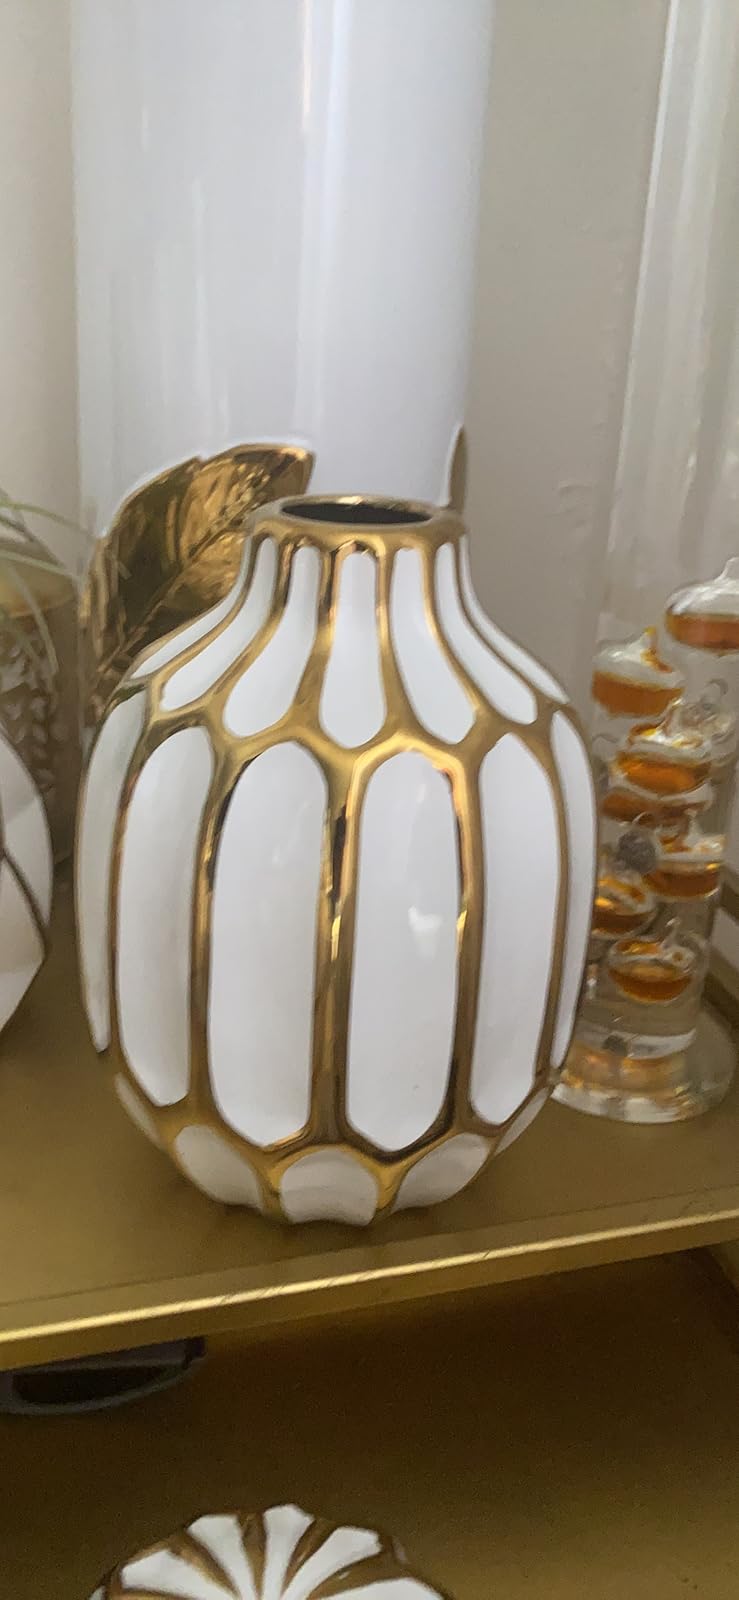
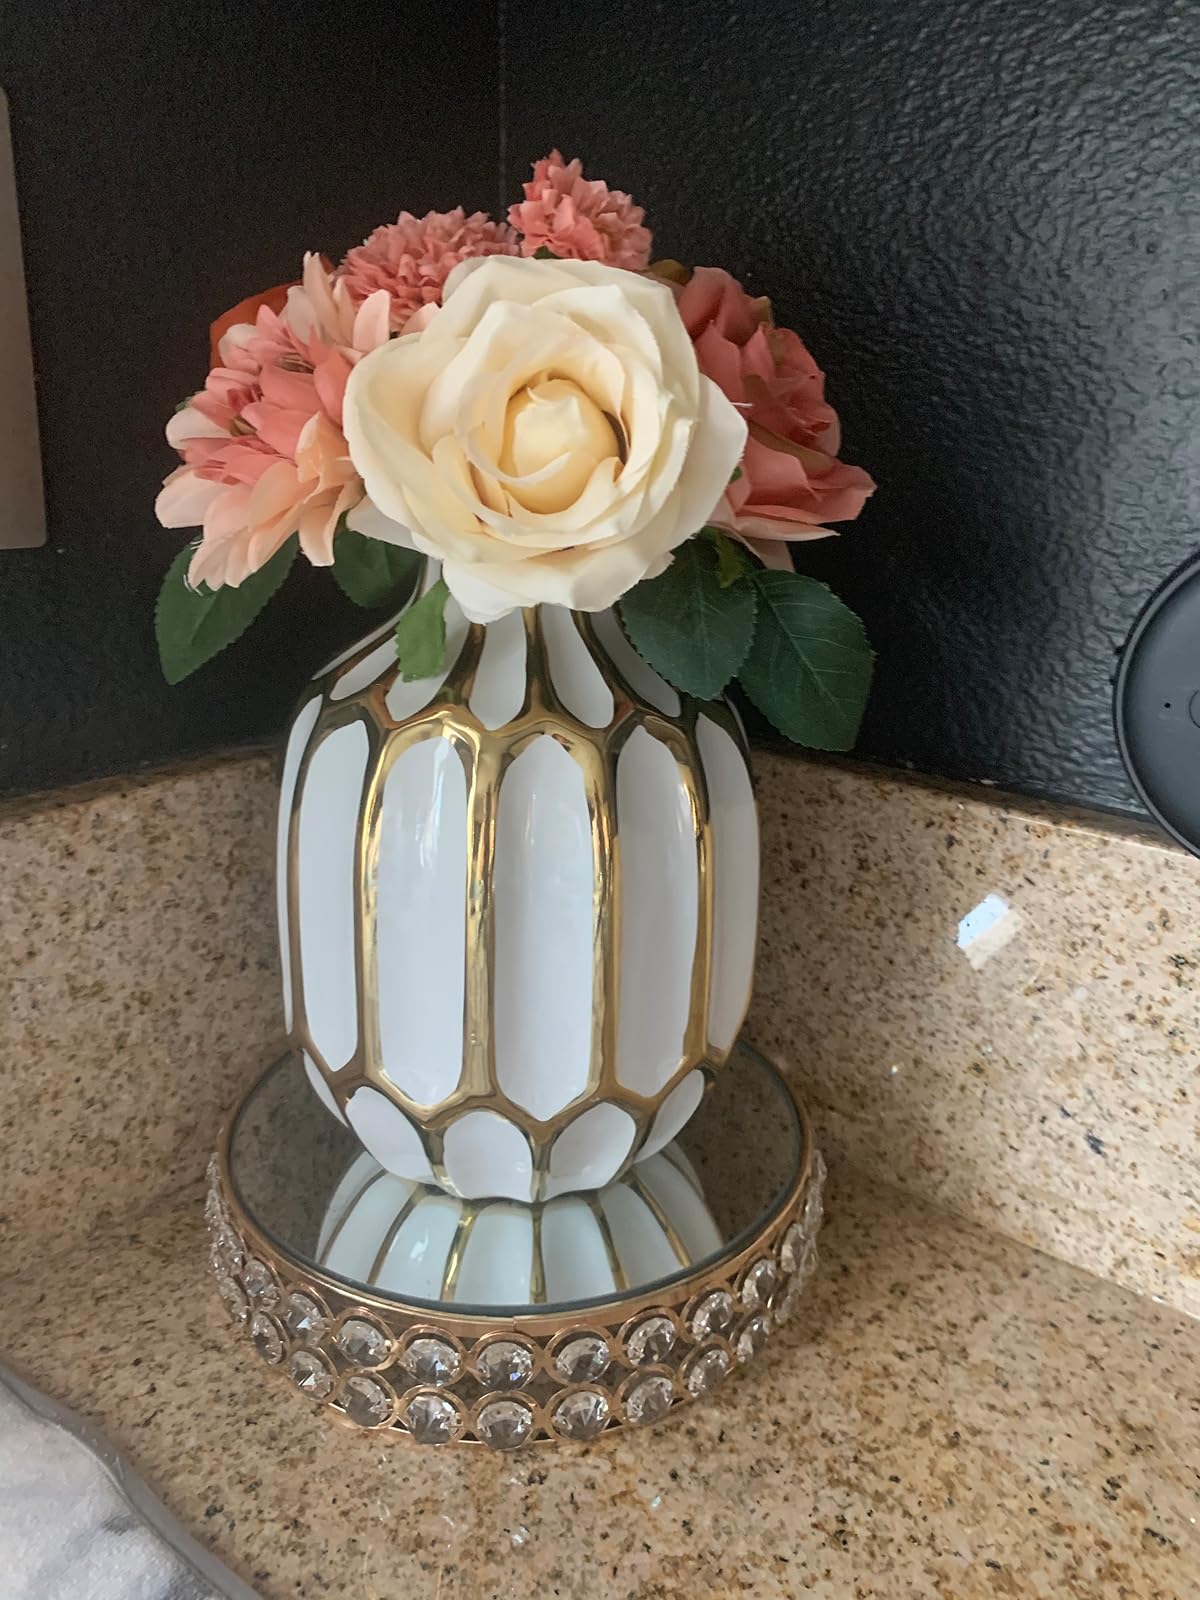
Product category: vase
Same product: yes